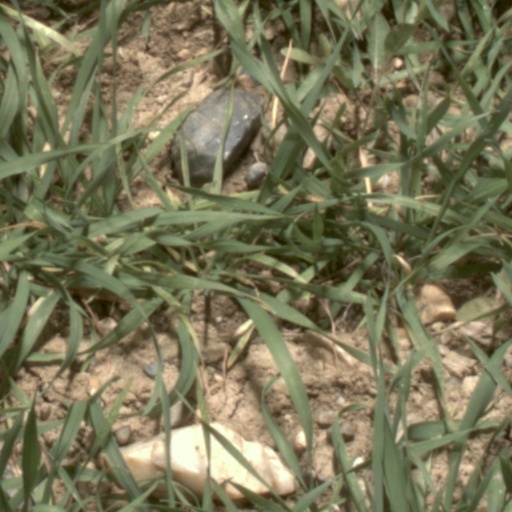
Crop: wheat